San Paolo inter vineas, Spoleto

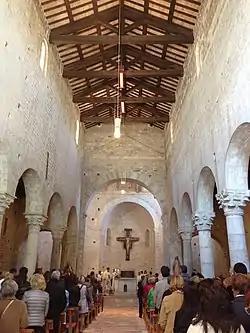
Chiesa di San Paolo. Spoleto. Navata centrale

San Paolo inter vineas is a Romanesque-style, Roman Catholic church in Spoleto, region of Umbria, Italy. The term "inter vineas" refers to its location outside town, "among the vineyards".